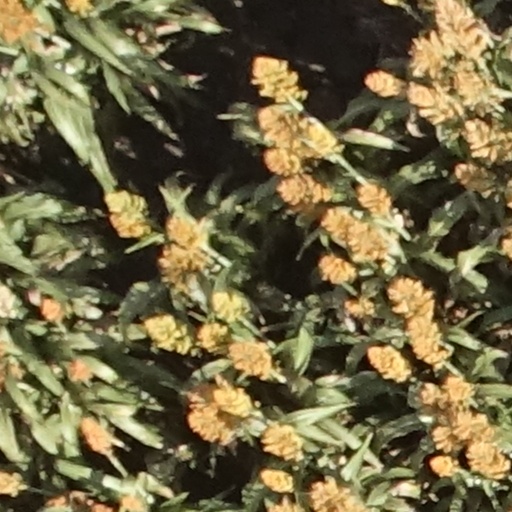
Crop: sorghum